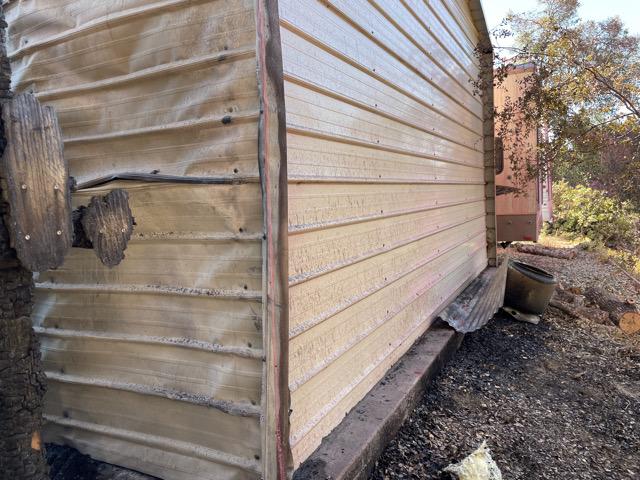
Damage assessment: minor